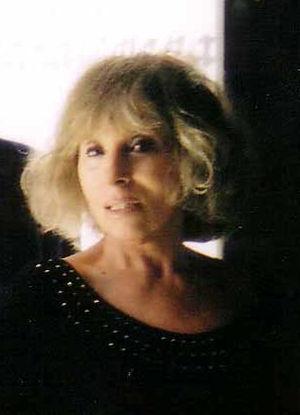
Portrait de l'artisteEspañol: Retrato de la escultora y calígrafa Clara Halter
Clara Halter, née Kurc, est une sculptrice française.